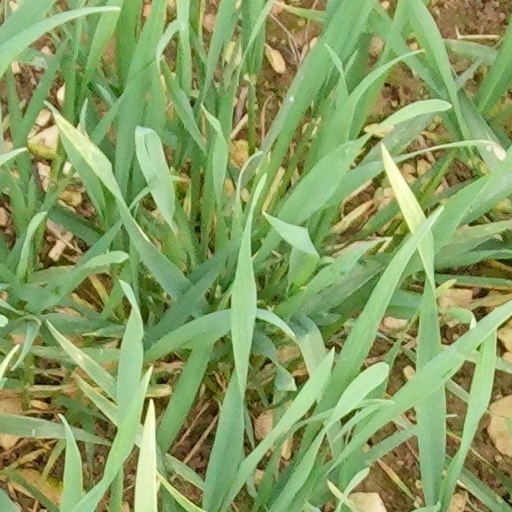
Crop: wheat